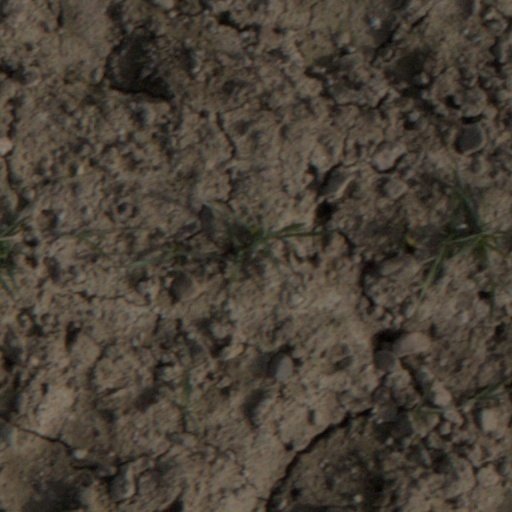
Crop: wheat